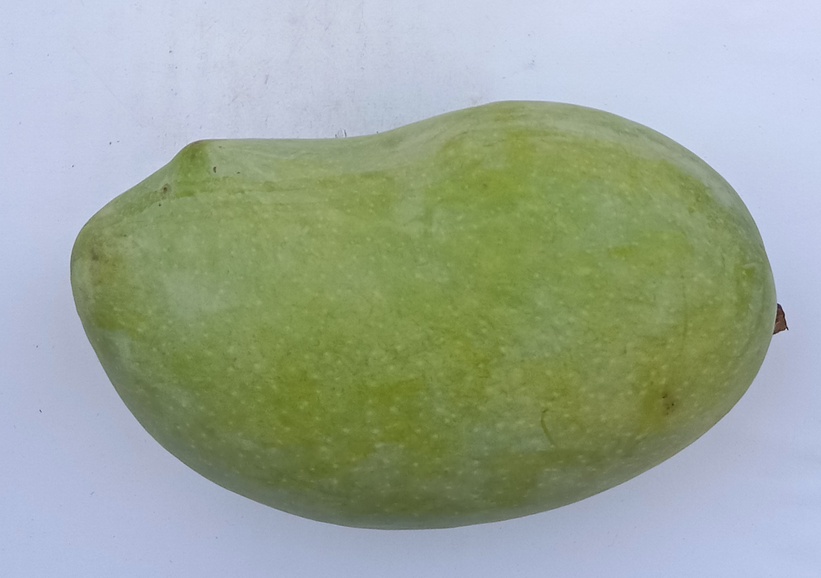
Mango variety: Chaunsa (White)